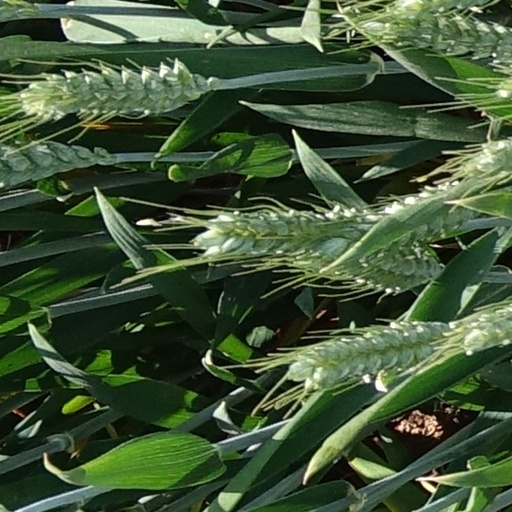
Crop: wheat